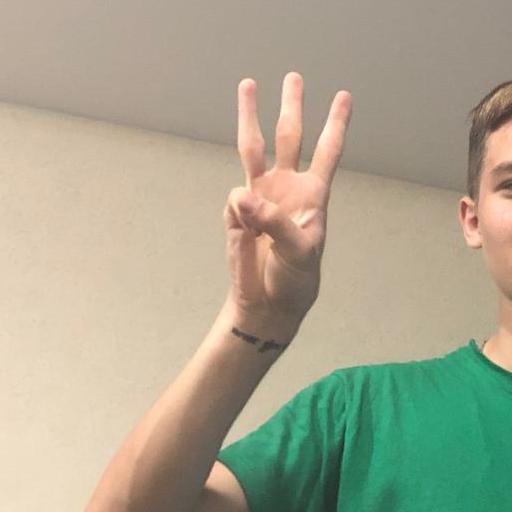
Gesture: three